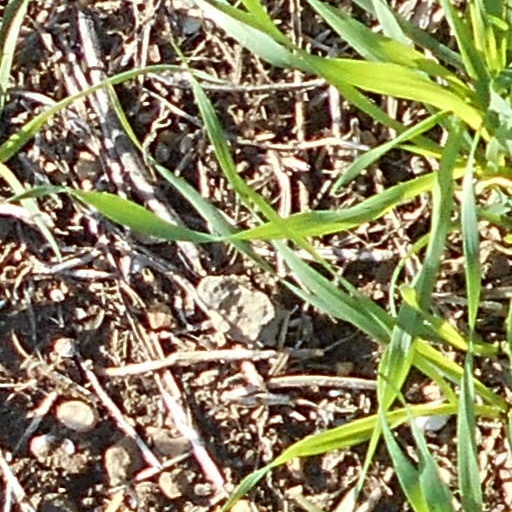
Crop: wheat